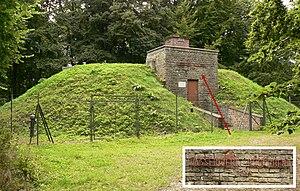
La fête des récoltes du Reich, ou journée allemande d'action de grâce pour les récoltes, appelée familièrement « fête de Bückeberg », est un événement de masse organisé par le Parti national-socialiste des travailleurs allemands sur le Bückeberg près d'Emmerthal, à environ cinq kilomètres au sud de Hamelin, de 1933 à 1937, le premier dimanche après la Saint-Michel. Outre le congrès du parti du Reich à Nuremberg et la célébration le 1ᵉʳ mai à Berlin de la fête nationale du travail, qui devient en 1934 la « fête nationale du peuple allemand », c'est le plus grand événement de masse du parti nazi. Le jour de la fête des récoltes est férié dans l'ensemble du Reich.